Aarti (film)

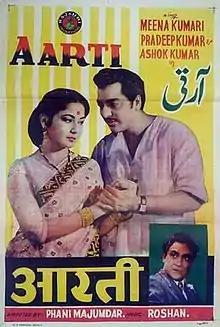
Poster

Aarti is a 1962 Indian Hindi-language film directed by Phani Majumdar and produced by Tarachand Barjatya. The film stars Meena Kumari in the title role of Aarti, with Ashok Kumar, Pradeep Kumar and Shashikala appearing in pivotal roles. It is based on "Sanskar Lakshmi", a play written by Prafulla Desai.